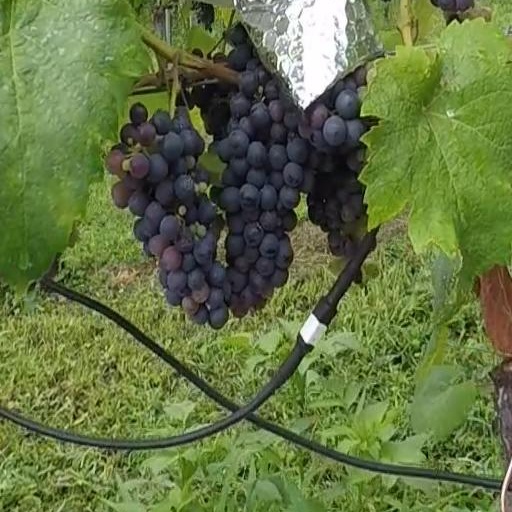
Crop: grape